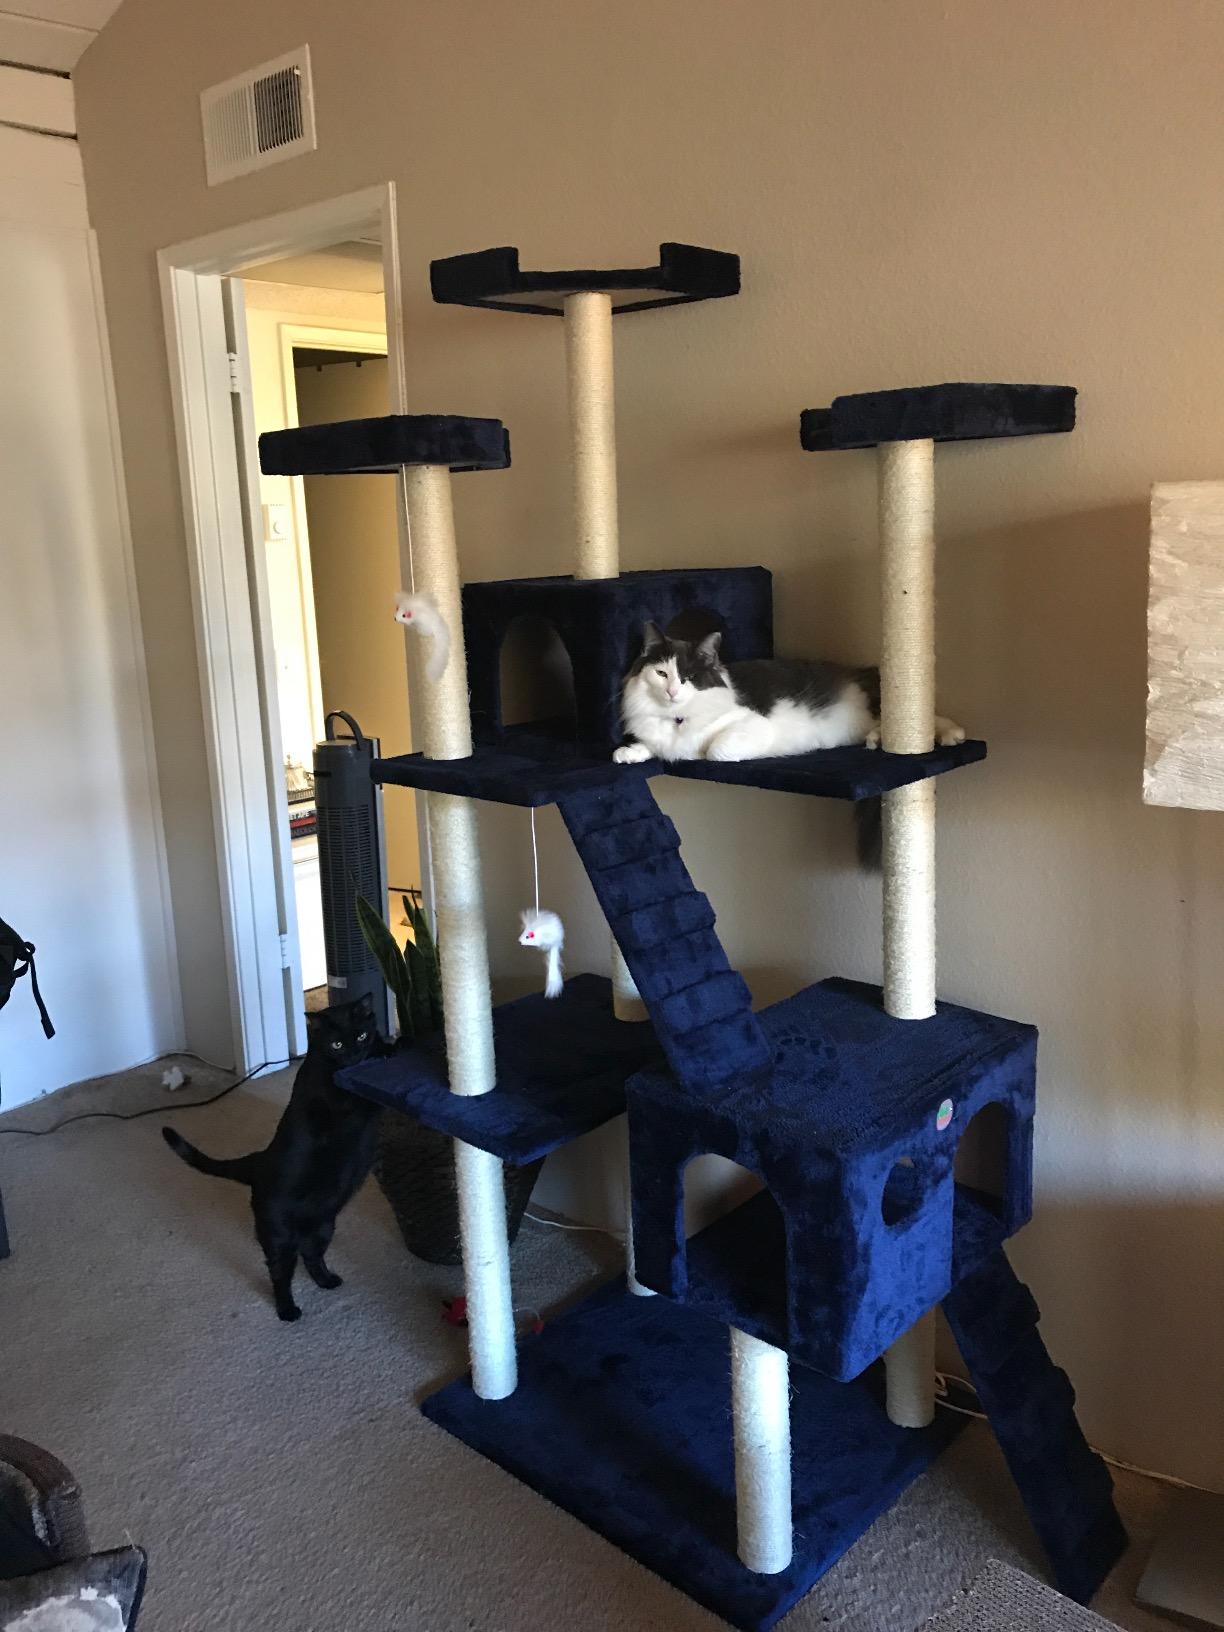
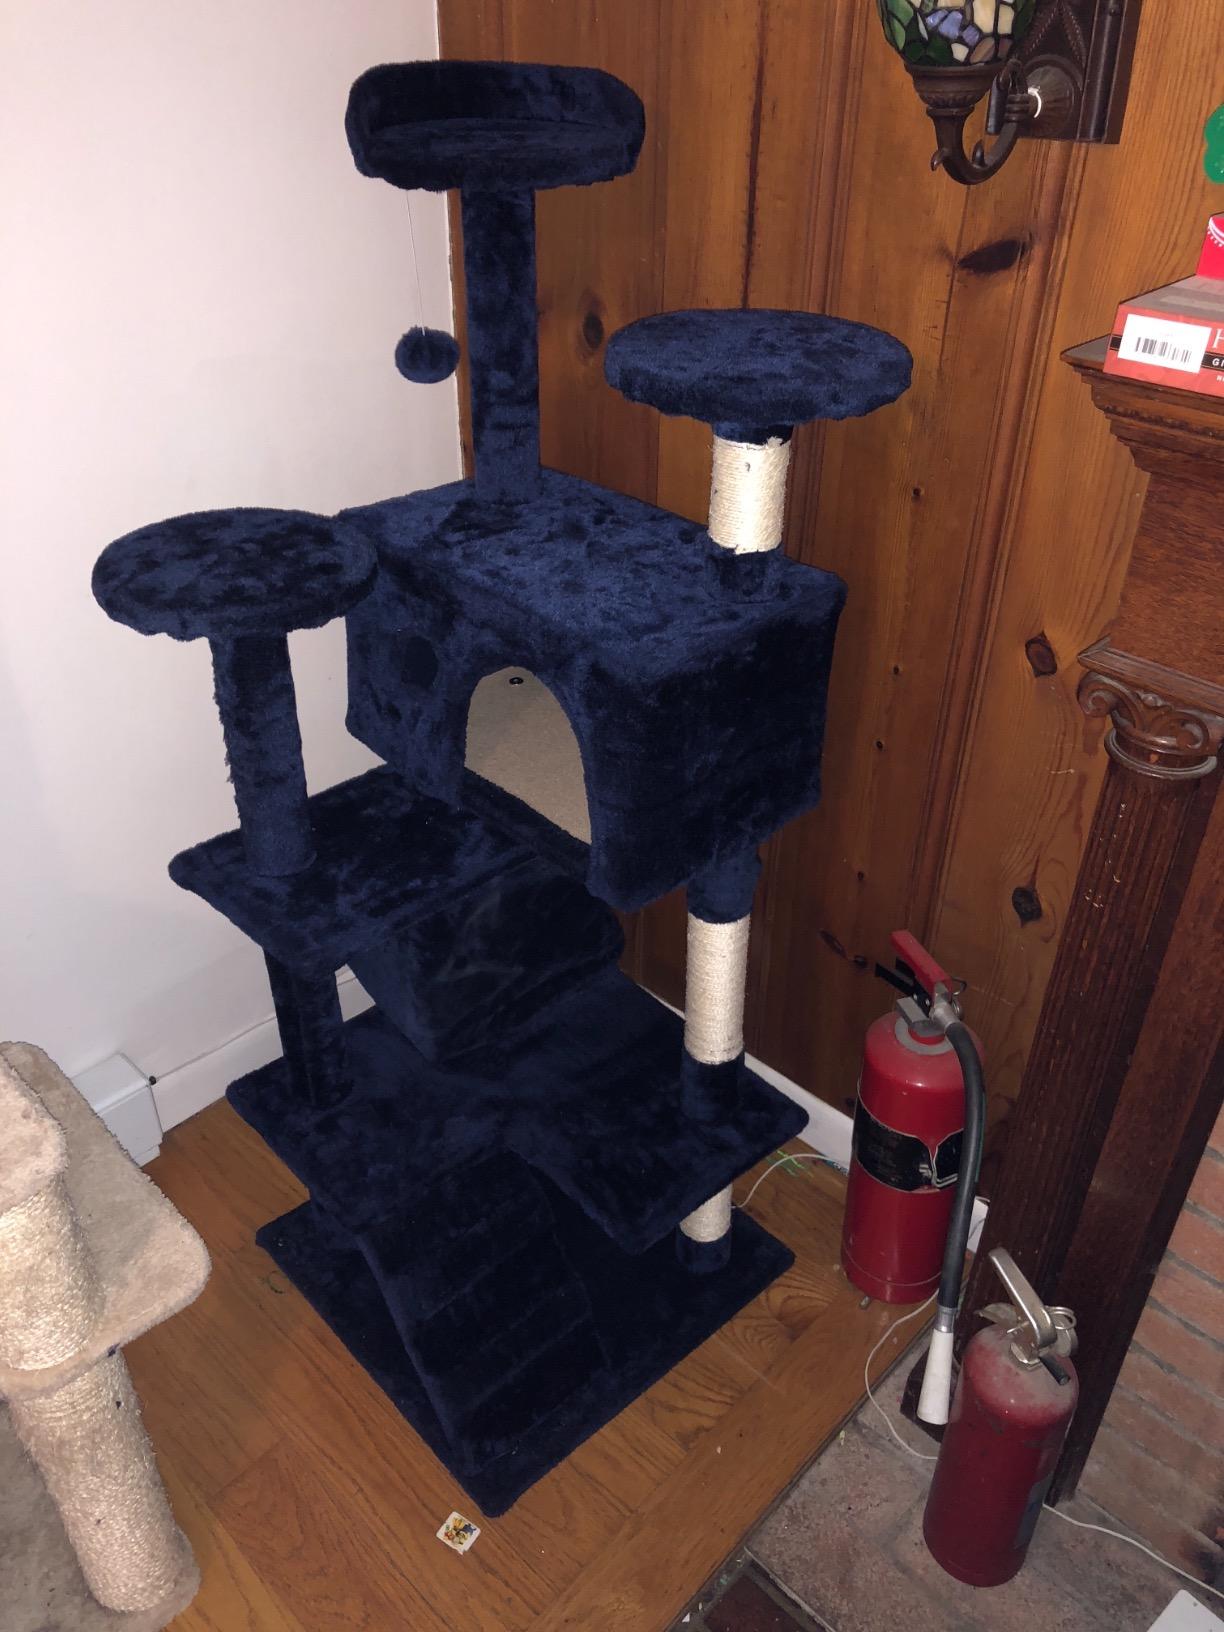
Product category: items_cat tree
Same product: no